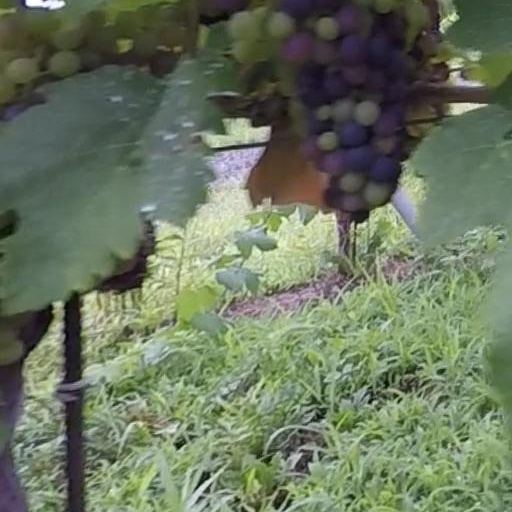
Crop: grape